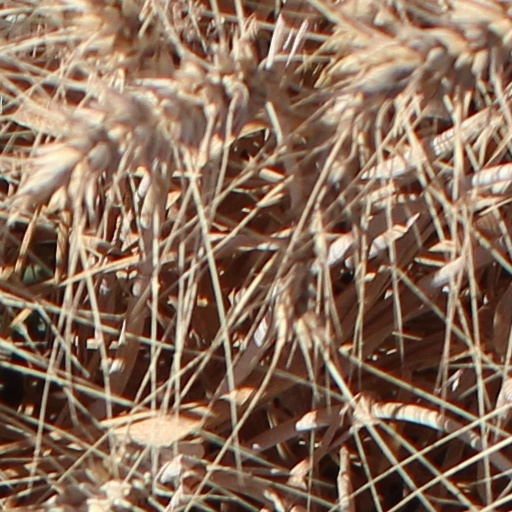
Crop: wheat